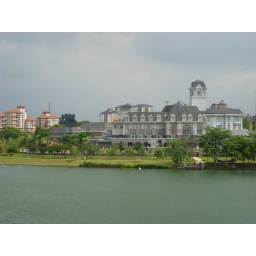
An unknown building which I wish it is my country house beside the lake